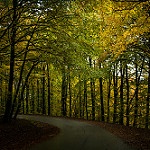
Label: forest